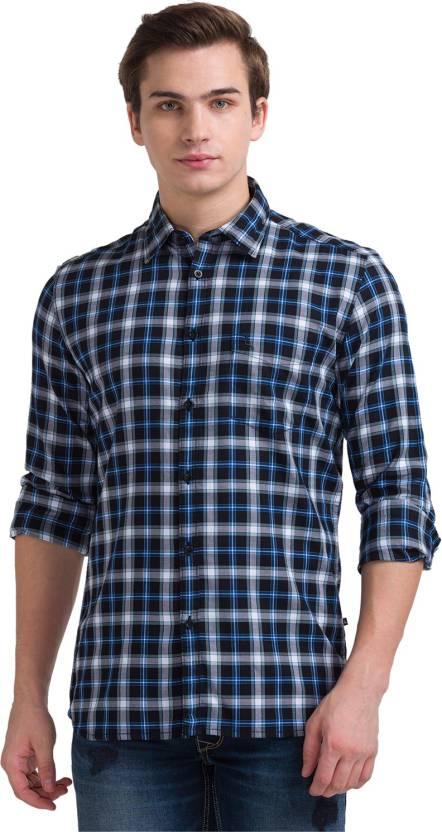
Black Checkered Men Slim Fit Checkered Casual Shirt